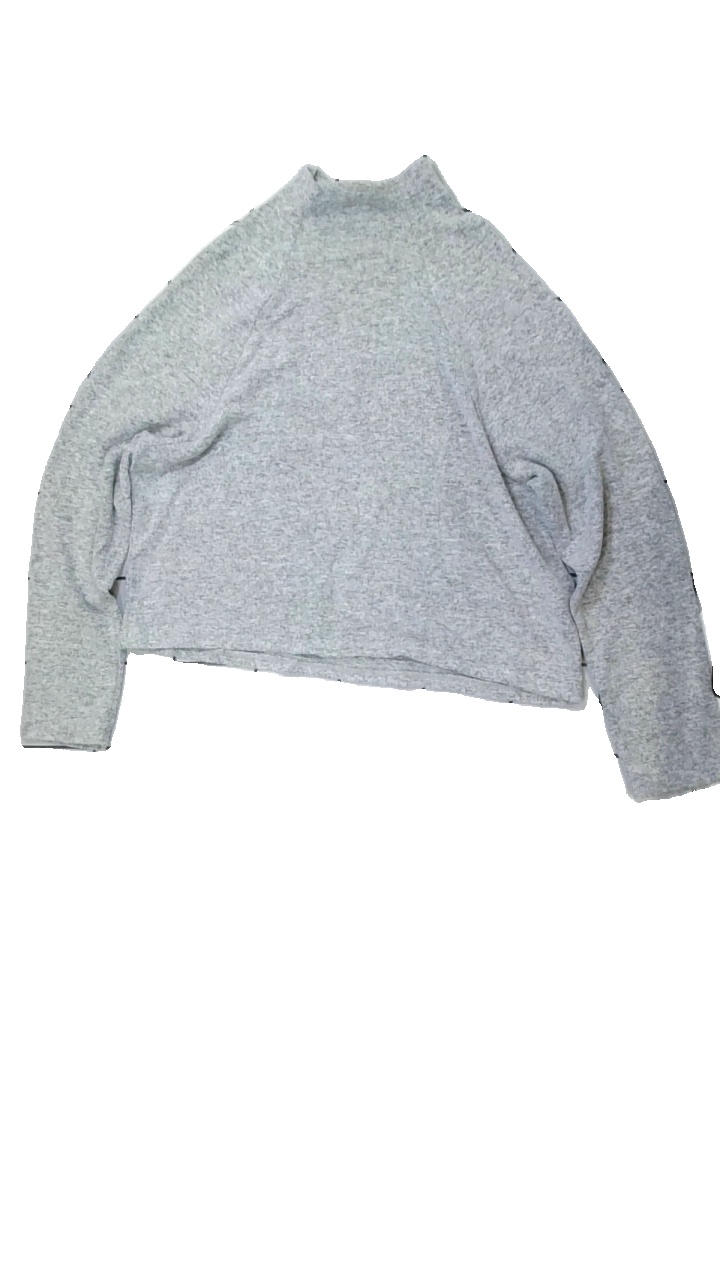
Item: Sweater (Ladies)
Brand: H&m
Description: grå långärmad tröja med fläck upptill
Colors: Grey
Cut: Regular
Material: ?
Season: All
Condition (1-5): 3
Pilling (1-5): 5
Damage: fläckar
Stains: Major
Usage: Export
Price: <50